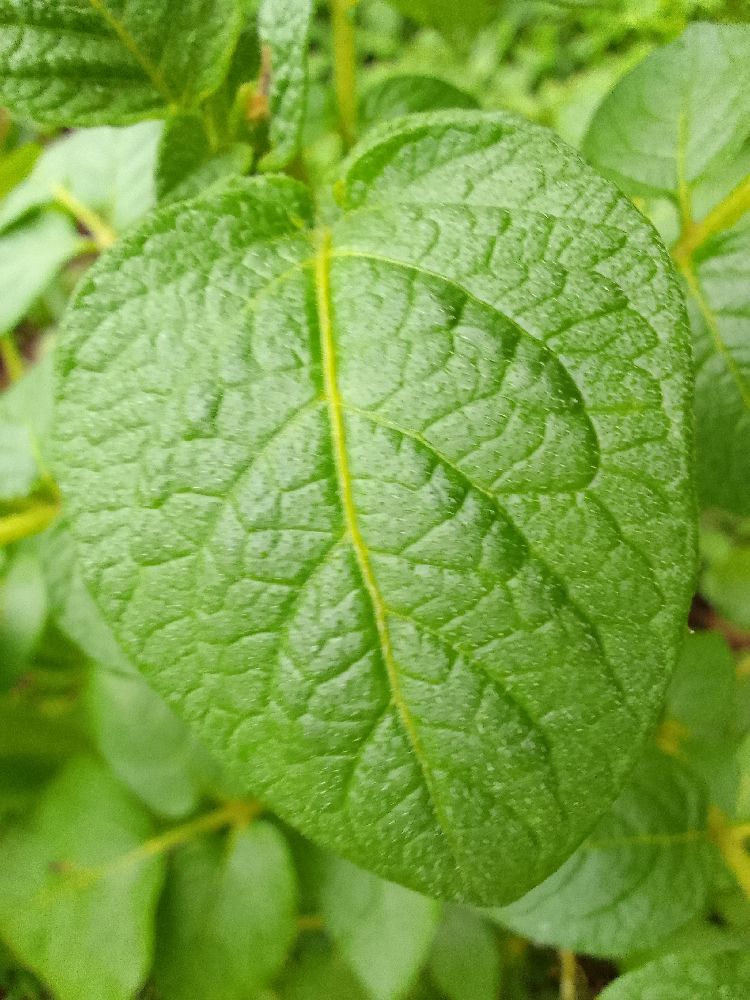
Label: Healthy